List of awards and nominations received by Once and Again

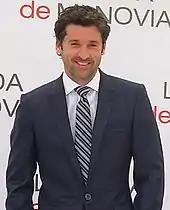
Patrick Dempsey received an Emmy nomination for his guest starring role on the series.

Presented by the Academy of Television Arts & Sciences since 1949, the Primetime Emmy Award is an annual accolade that honors outstanding achievements in various aspects of television such as acting, directing and writing. "Once and Again" received 5 nominations, winning one award for Outstanding Lead Actress in a Drama Series, awarded to Sela Ward.